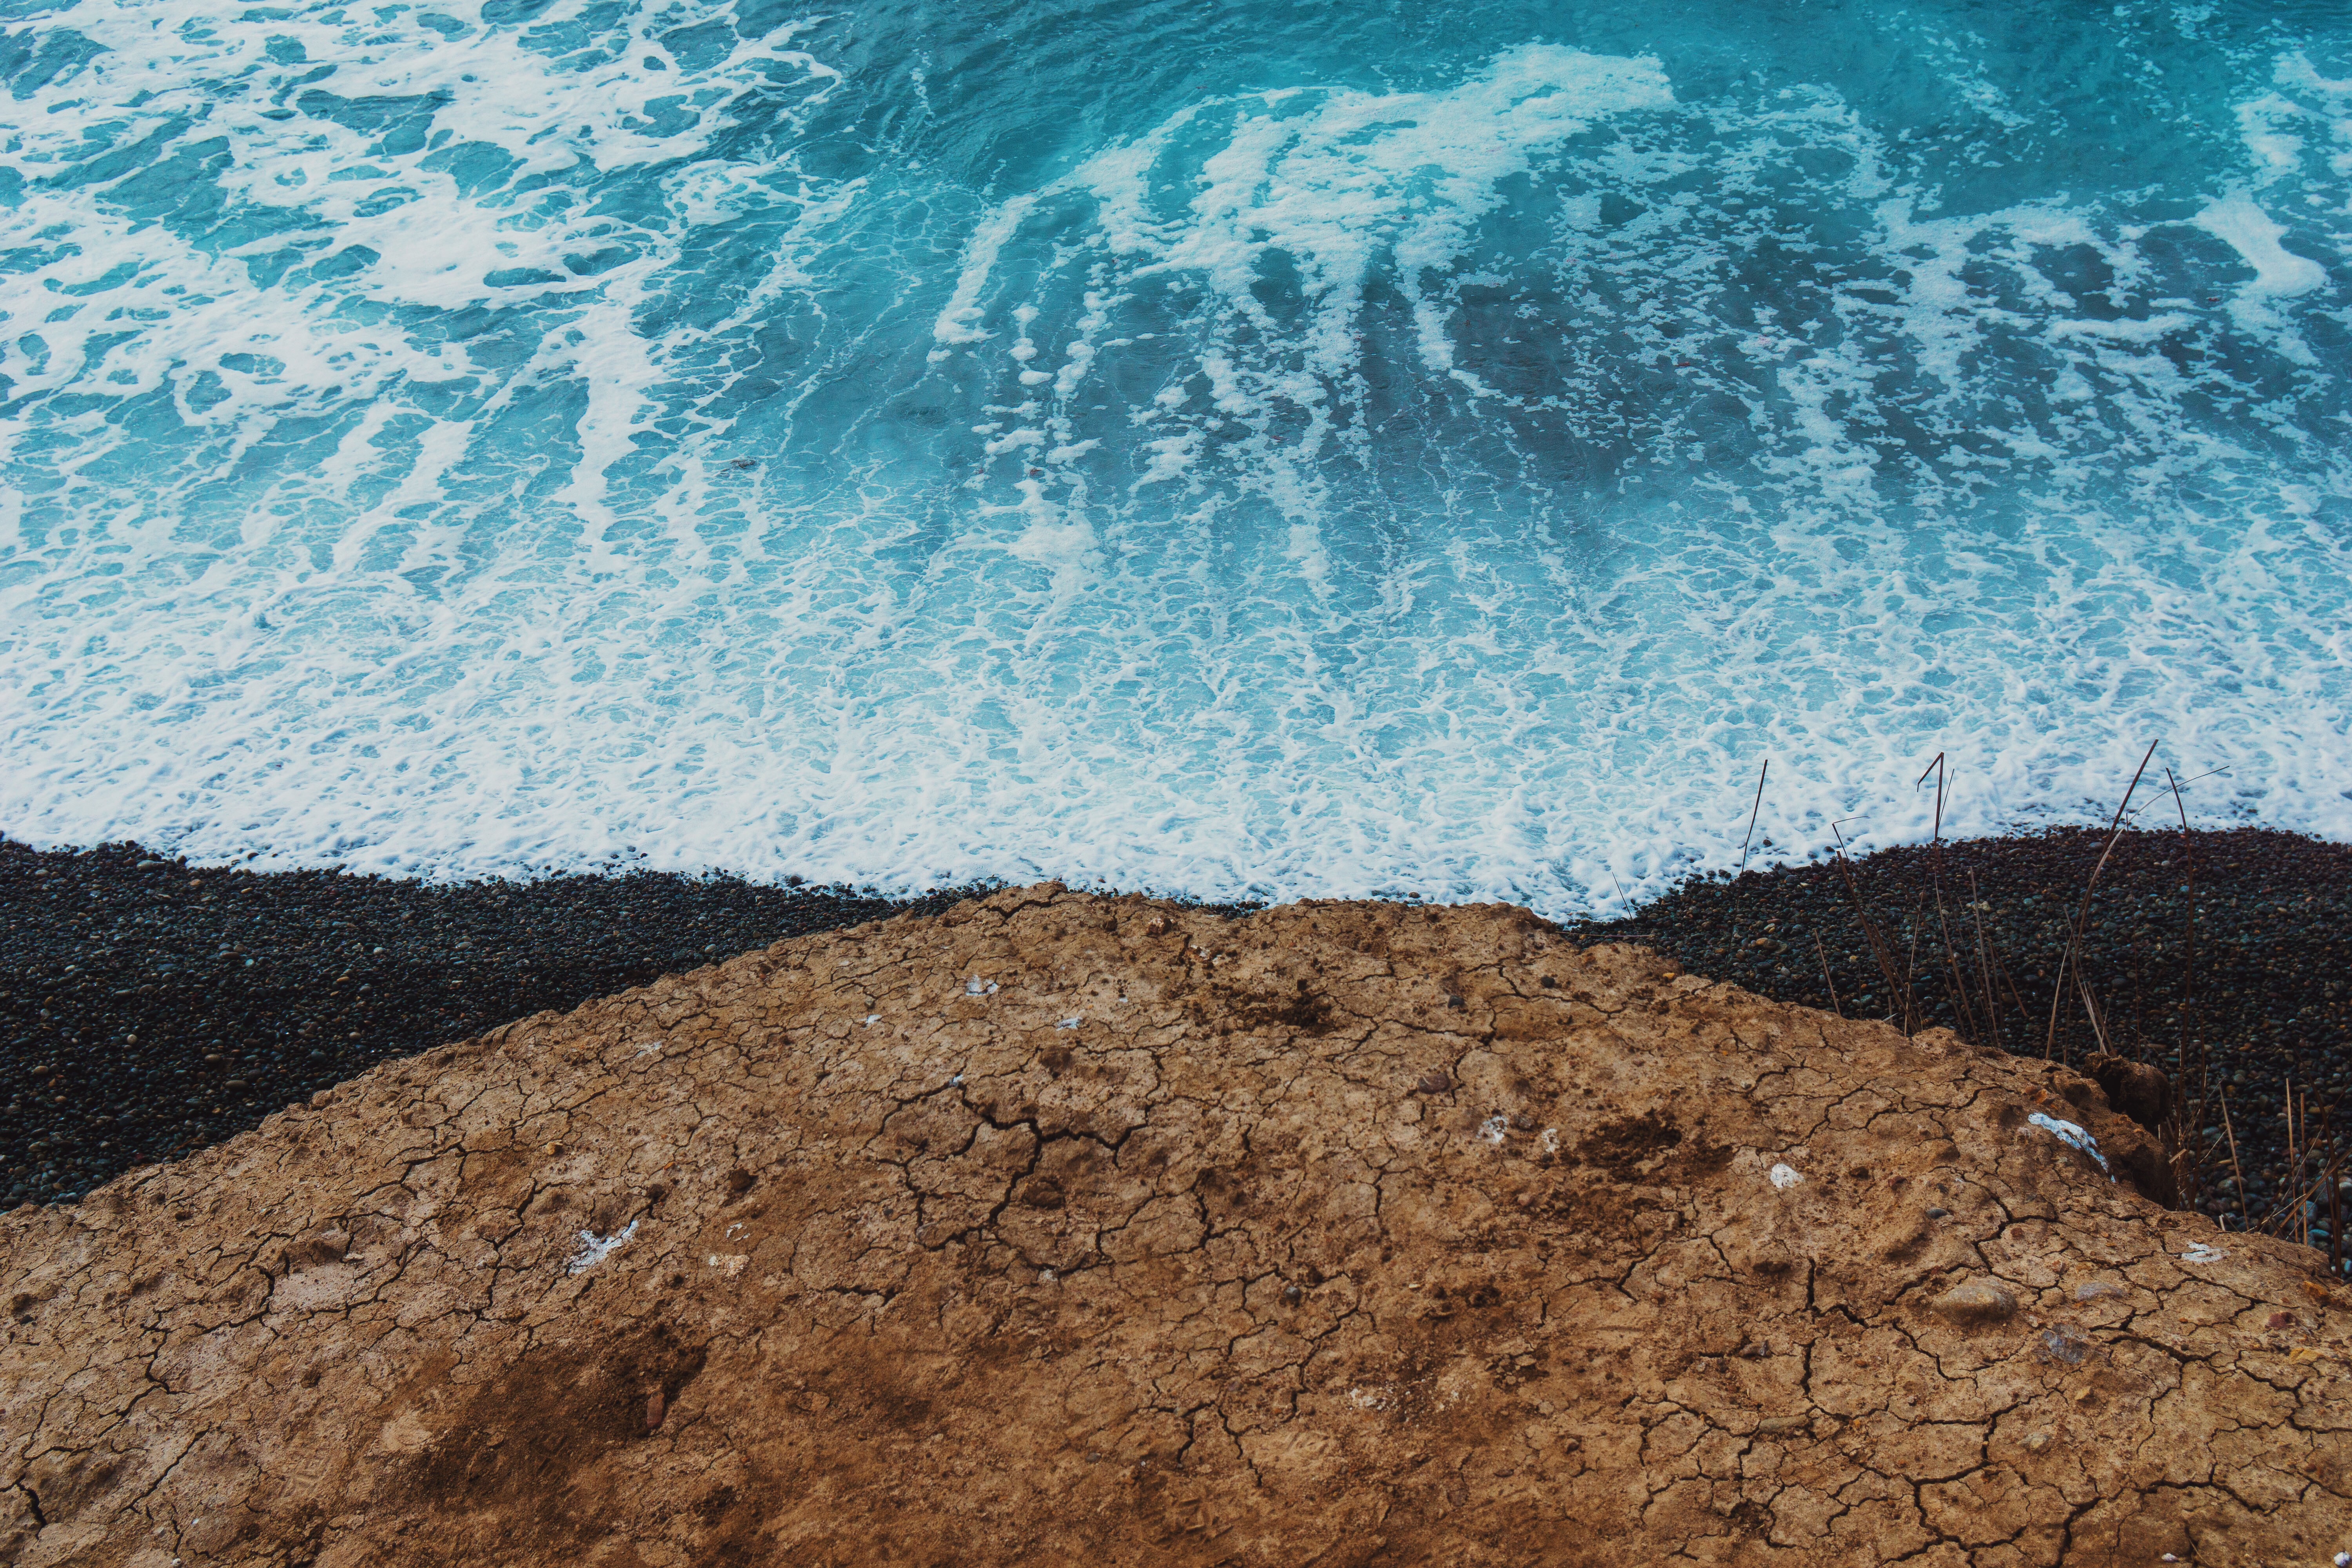
beach, sea, coast, water, sand, rock, ocean, shore, wave, underwater, soil, geological phenomenon, wind wave